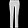
Label: Trouser